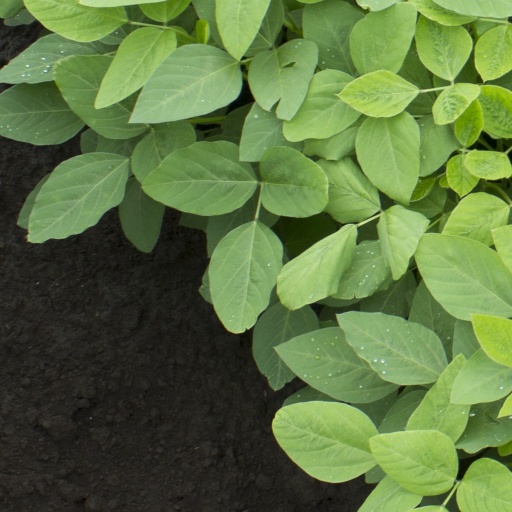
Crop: soybean